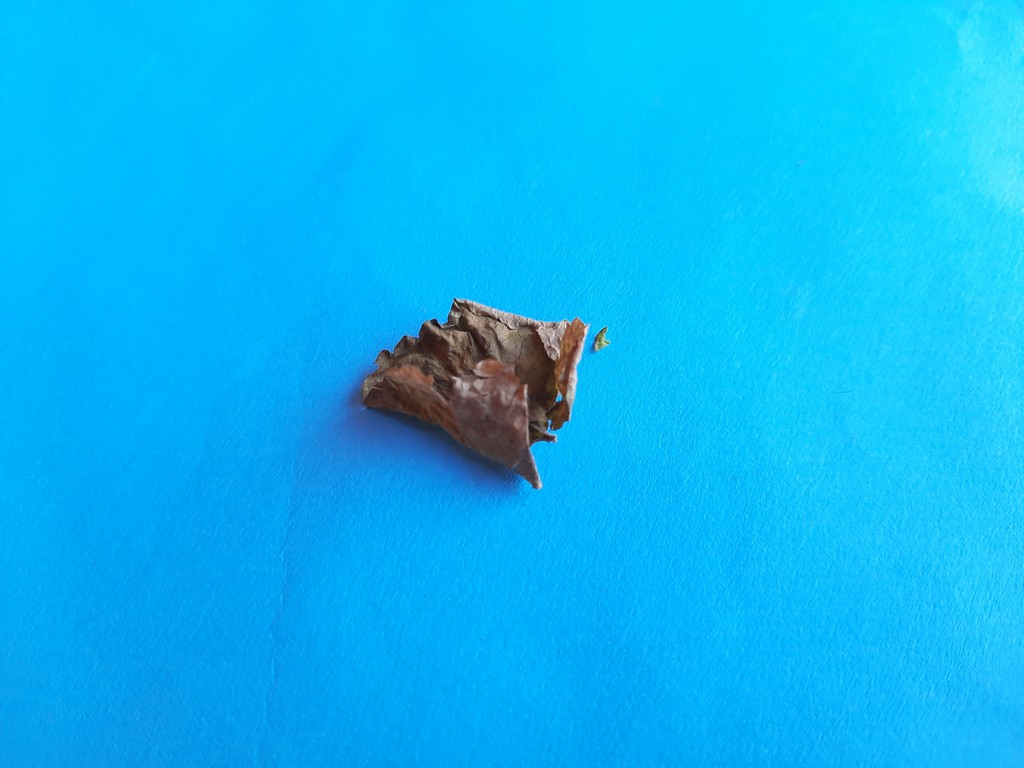
Label: Dried